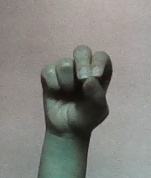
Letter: gaaf